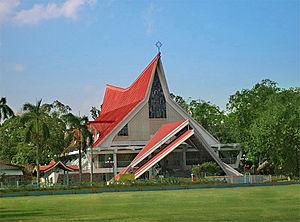
L’université centrale des Philippines, parfois abrégé en « Centrale » ou « CPU », est une université privée chrétienne évangélique baptiste et un centre de recherche situés à Iloilo, aux Philippines. Elle est affiliée à la Convention des églises baptistes des Philippines.